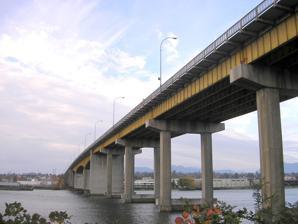
Building: Oak Street Bridge
Country: Canada
Year built: 1957
Bridge in Vancouver-Richmond Oak Street Bridge Coordinates 49°11′59″N 123°07′32″W / 49.19972°N 123.12556°W / 49.19972; -123.12556 Carries Four lanes of British Columbia Highway 99 , and pedestrians/bicycles Crosses North Arm Fraser River Locale Vancouver - Richmond Owner British Columbia Ministry of Transportation and Infrastructure Characteristics Design girder bridge History Opened June 29, 1957 Location The Oak Street Bridge is a crossing over the north arm of the Fraser River , the Canada Line , and several roads, in Metro Vancouver . History Infrastructure During the planning stage, it was known as the New Marpole Bridge , and steel plate girders salvaged from the second Granville Street Bridge made barges for constructing the foundations of the Oak St. Bridge. Opened in June 1957, the same date as the Moray Bridge , these links replaced the Marpole Bridge (road) . The new configuration created a more circuitous route between Vancouver and Vancouver International Airport (YVR), not restored until the Arthur Laing Bridge opened in 1975. Initially, the highway ended at No. 4 Rd, short of connecting with No. 5 Rd. and the Ladner Ferry . A primary objective was to create a fast route to the U.S. border, partially realized on the 1959 opening of the Deas Tunnel , and fully with the 1962 opening of Highway 99 to the border . A branch is connected to the new Tsawwassen ferry terminal . Vancouver regarded the bridge as a source of unwanted traffic. Despite federal promises to share construction costs, the province ended up wholly financing the project. Costing about $9m, the structure is 1,839.2 metres (6,034 ft) long. The main spans comprise haunched (deeper at supports) steel girders, and the approaches are steel or concrete girders. The central heavy steel deck plate girders , continuous over three spans, measure 60.9 metres (200 ft), 91.4 metres (300 ft), and 60.9 metres (200 ft). The freeway standard of Highway 99 ends where the bridge joins the Vancouver surface street grid. Average daily crossings were 85,000 cars in 2000. Averaging 18,000 cars on opening, summer daily averages were 70,000 in 1970, 74,000 in 1975, and 71,000 in 1980. The Ministry of Transportation and Infrastructure for BC owns and maintains this high-level, four-lane bridge. Cyclists are legally required to ride on the sidewalks. Tolls The premier announced that the 25-cent toll would remain for 12½ years to cover construction costs for both the Oak St. and Moray bridges. A week later, he revised this to two years, a promise not fulfilled. Initially, to avoid tolls, most traffic used the Fraser Street Bridge, causing massive congestion, leaving Oak St. Bridge underused. Toll plazas existed on Sea Island Way and on the highway south off the bridge. On opening, the Deas Tunnel toll was 50 cents, but a combined tunnel/bridge ticket was 60 cents. However, weekly tickets offered huge savings. A book of 24 tickets usable at each crossing cost $1.25, amended to $1 for 20 tickets from June 1960. The premier announced that tolls would be lifted from all highways on April 1, 1964, but were removed at 7:30 pm the previous evening. George Massey , after whom the tunnel was renamed, and an outspoken opponent of the tolls, paid the final toll at the bridge that evening. The toll booths were removed, and the roadway narrowed accordingly. Later, the Coquihalla Highway had staffed toll booths (1986–2008), and electronic tolling operated on the new Golden Ears (2009–2017), and Port Mann (2012–2017) bridges. Maintenance, upgrades and incidents During the morning rush hour of November 27, 1959, heavy fog and road ice caused pileups that damaged 150 cars. The largest involved 35 cars, the next 23 and the third 18. Seven people went to hospital. In 1964, a driver, who suffered stroke, plunged off the south end. Sustaining minor injuries from the accident, he died in hospital. The Oak St. Bridge/Highway 99 interchange with Bridgeport Rd./Sea Island Way was modified in 1969–70, and 2001. Despite extensive work on the bridge deck expansion joints in 1973–74, they were rebuilt during 1976–78, and the deck repaved. In 1980–81, major pier protection system was installed. In 1995, owing to extensive deterioration of the bridge deck and precast sidewalk panels, two lanes were closed alternately for resurfacing the deck with a high performance concrete, followed by a waterproof membrane, and asphalt. Recent traffic accidents that highlighted important safety deficiencies prompted the installation of no-posts at the median and curbs. The deck joints were again replaced, and deteriorated concrete on the bridge underside removed and patched. The cast-in-place concrete girders of the southern approach were vulnerable to collapse from movements during soil liquefaction . To strengthen the under-reinforced girders, glass fibre reinforced polymer wraps, the most flexible of possible composites, were chosen. Installed over four separate contracts, the seismic retrofit was completed in 2002. Neighbourhood redevelopment Northeastward, CP Rail Bridge in foreground, Oak St. Bridge in background After the bridge opened, more than 50 stores at Hudson and Marine Drive closed from lost business. Low-rise stucco apartments replaced older houses. Once the Arthur Laing Bridge opened, Granville Street developed as the commercial centre. At the south end of the Oak St. Bridge, construction started in 1960 on the first hotel at the highway interchange. Opening in 1962, the 62-room motor inn , initially called Delport Inn, then Airport Inn, was the birth of the Delta Hotels chain. Construction beginning in 1971, the 14-storey tower that opened the next year was the tallest building in Richmond. The project added 144 new suites, and included renovating and expanding the existing amenities. The property is now branded the Sandman Signature Hotel. Other hotels built in the immediate vicinity, and their current branding, are the Abercorn Inn (1981), Travelodge Hotel (1984), Accent Inn (1988), and Sandman Hotel Airport (1999). On cleared land hugging the east side of the southern approach, two midrise office buildings and two hotels are under construction. The Courtyard by Marriott and Residence Inn by Marriott brand hotels will provide 201 rooms. See also List of crossings of the Fraser River List of BC bridges Footnotes